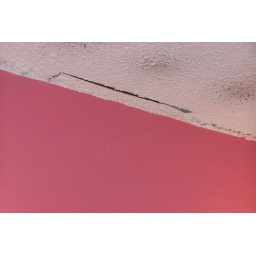
bathroom ceiling. this is right above the light fixture and mirror wall